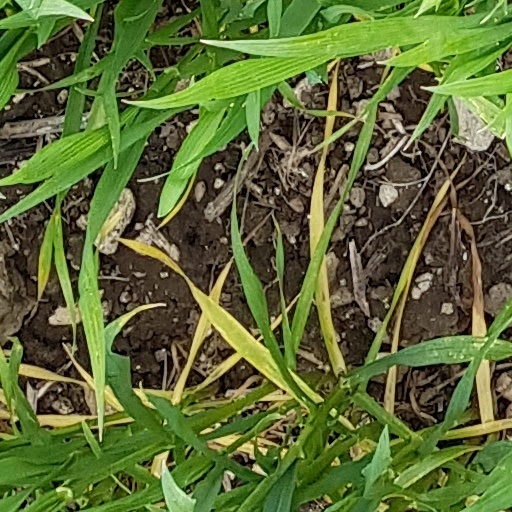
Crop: wheat